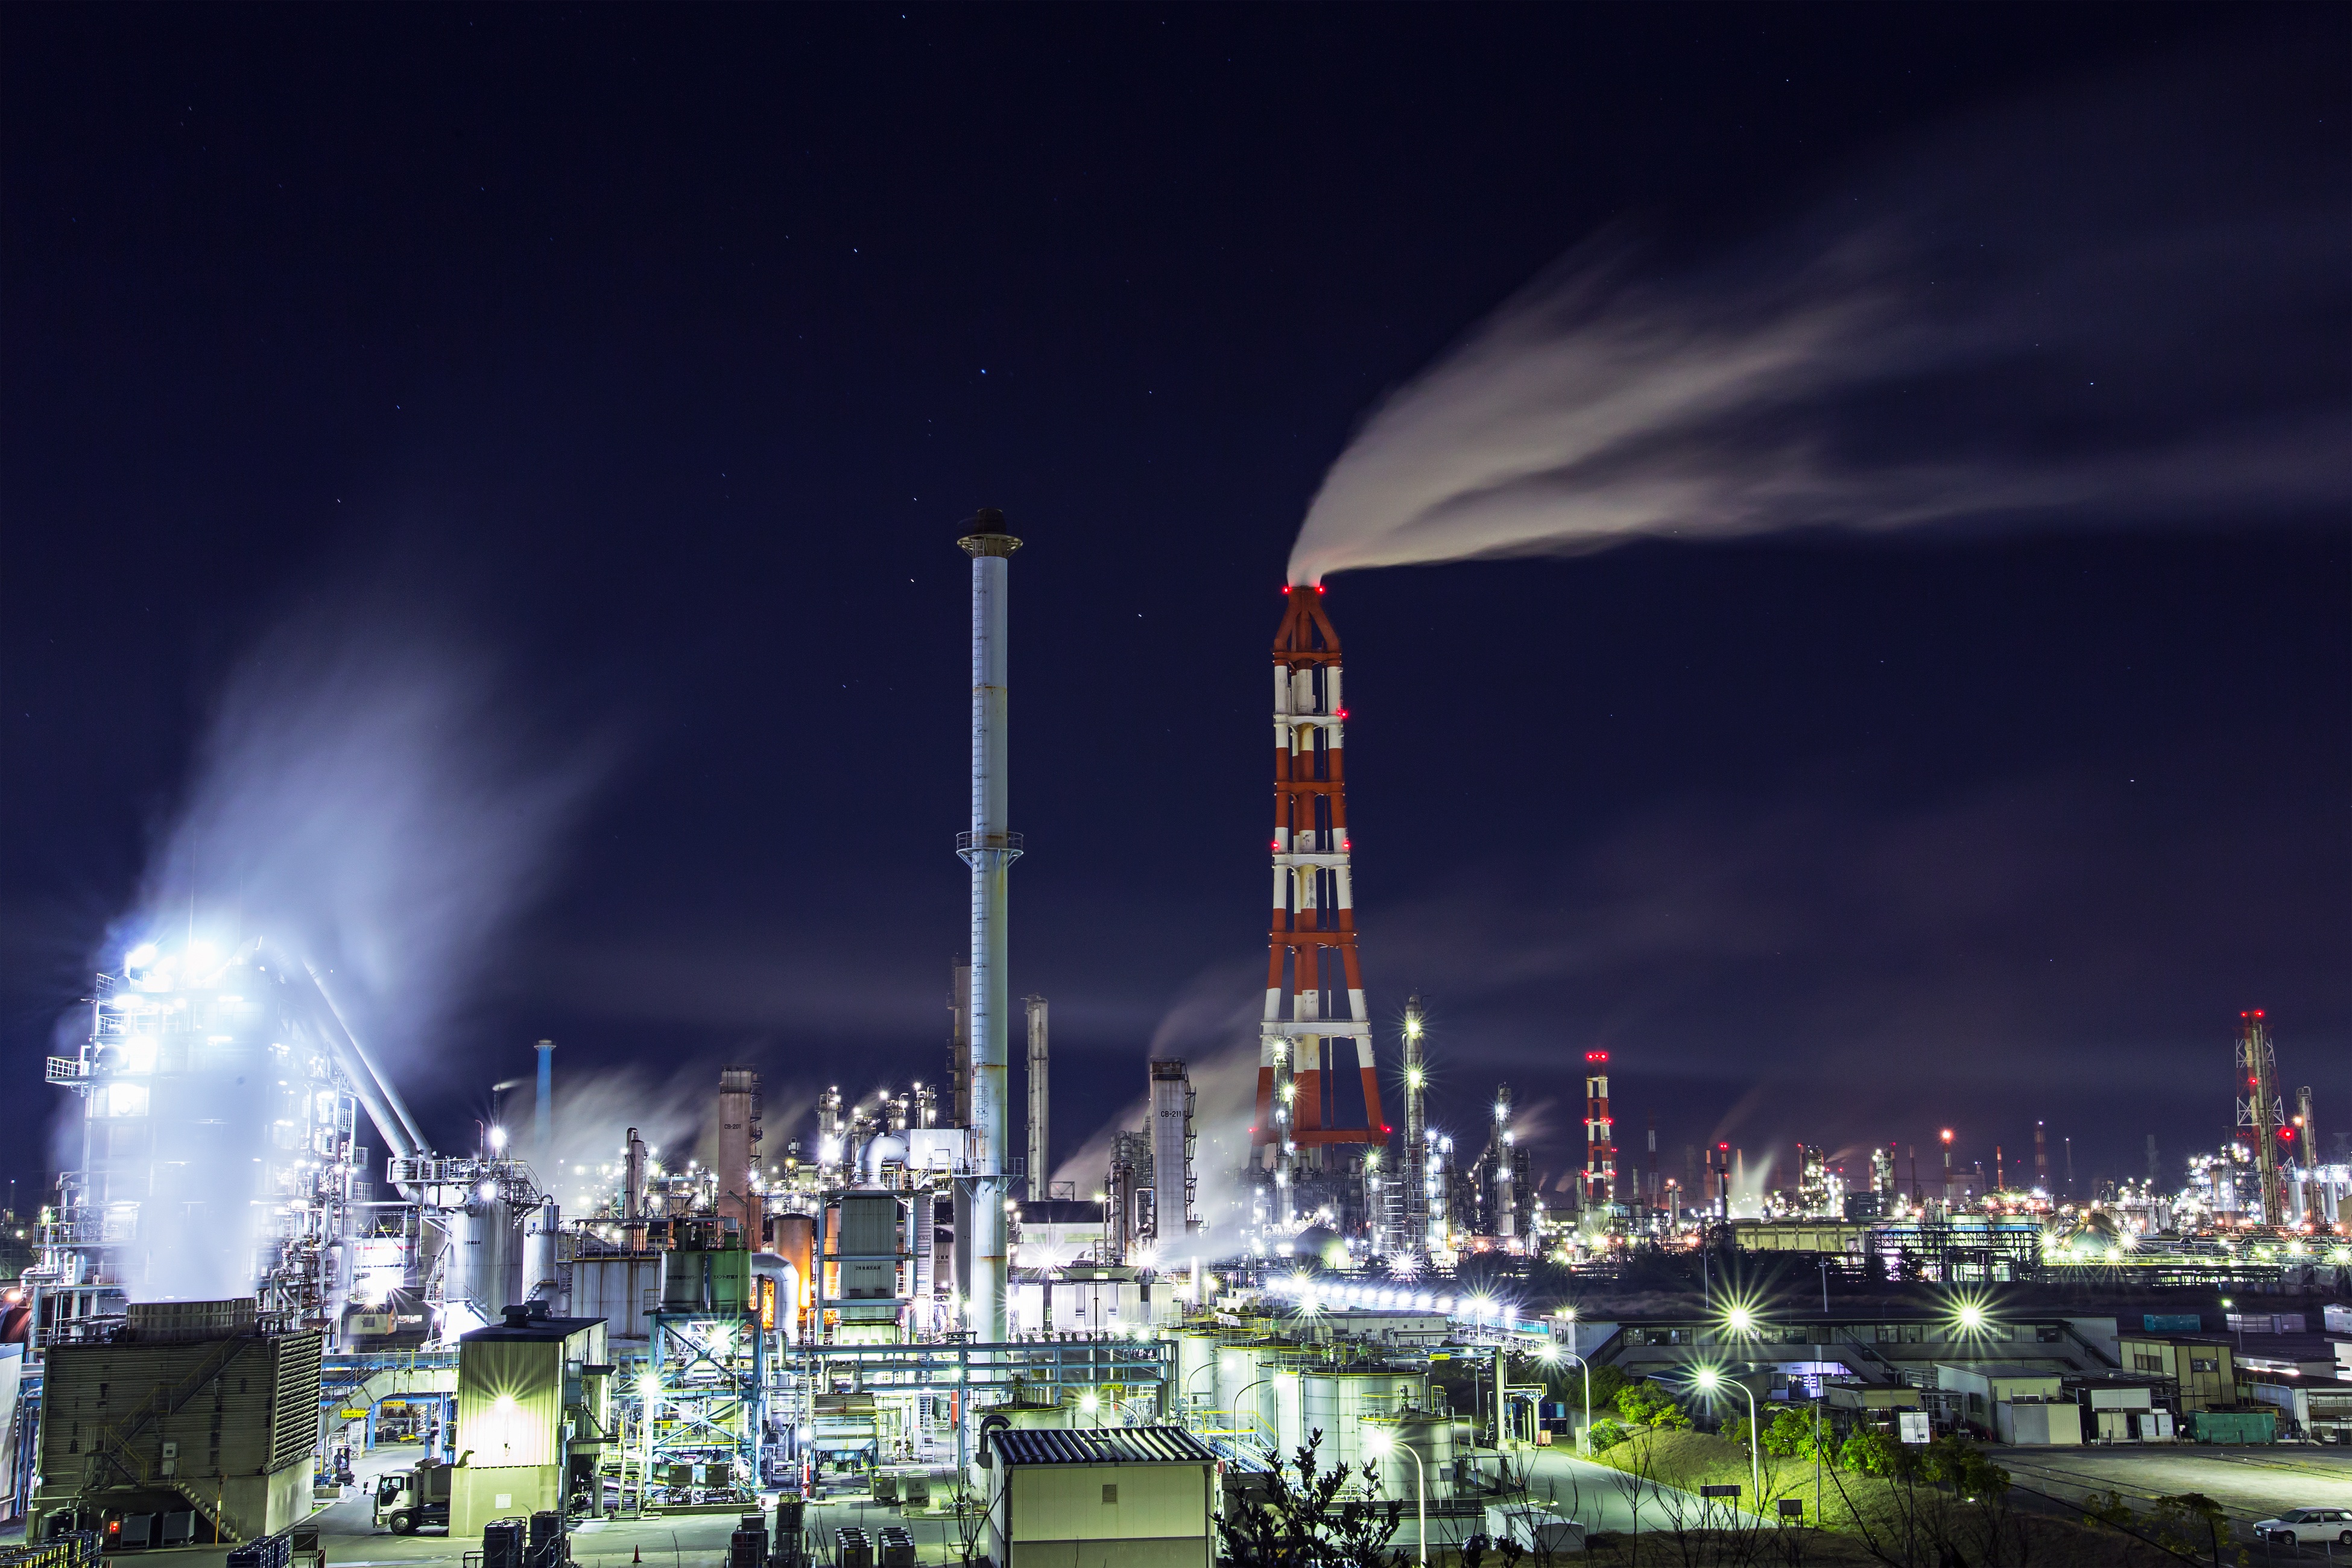
skyline, night, city, skyscraper, smoke, cityscape, tower, landmark, industrial, factory, industry, stadium, views, night view, urban area, industrial complex, smelter, atmosphere of earth